Wilhelm Karmann Jr.

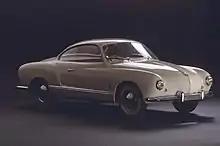
VW Karmann-Ghia

Despite many suggestions, neither Wolfsburg nor Osnabrück had a brilliant idea for what the car would be named. Karmann came up with its name, the Karmann-Ghia. Volkswagen was able to adorn itself with the world-famous name Ghia, and for the bodywork plant in Turin, too, this name was the best reference to Italian design. Throughout the long history of the company the car has carried the name Karmann around the world. On 14 July 1955, Karmann presented the new coupé from Volkswagen in the Casino Hotel of Georgsmarienhütte, the neighbouring city of Osnabrück.